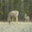
Label: deer